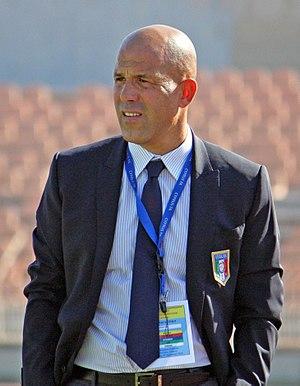
Luigi Di Biagio, né le 3 juin 1971 à Rome, est un footballeur international italien qui évoluait au poste de milieu de terrain puis reconverti entraîneur.